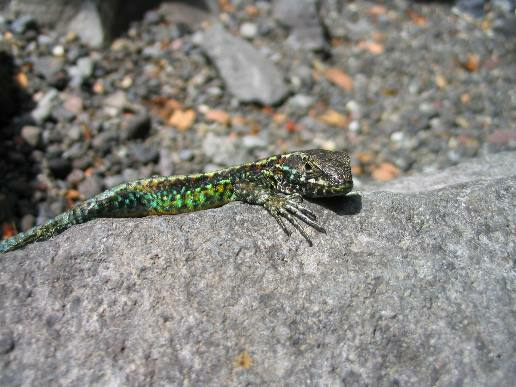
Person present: No